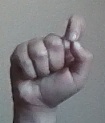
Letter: fa